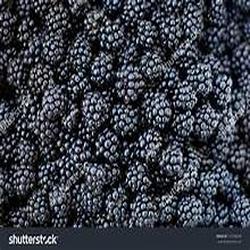
Label: Blackberry